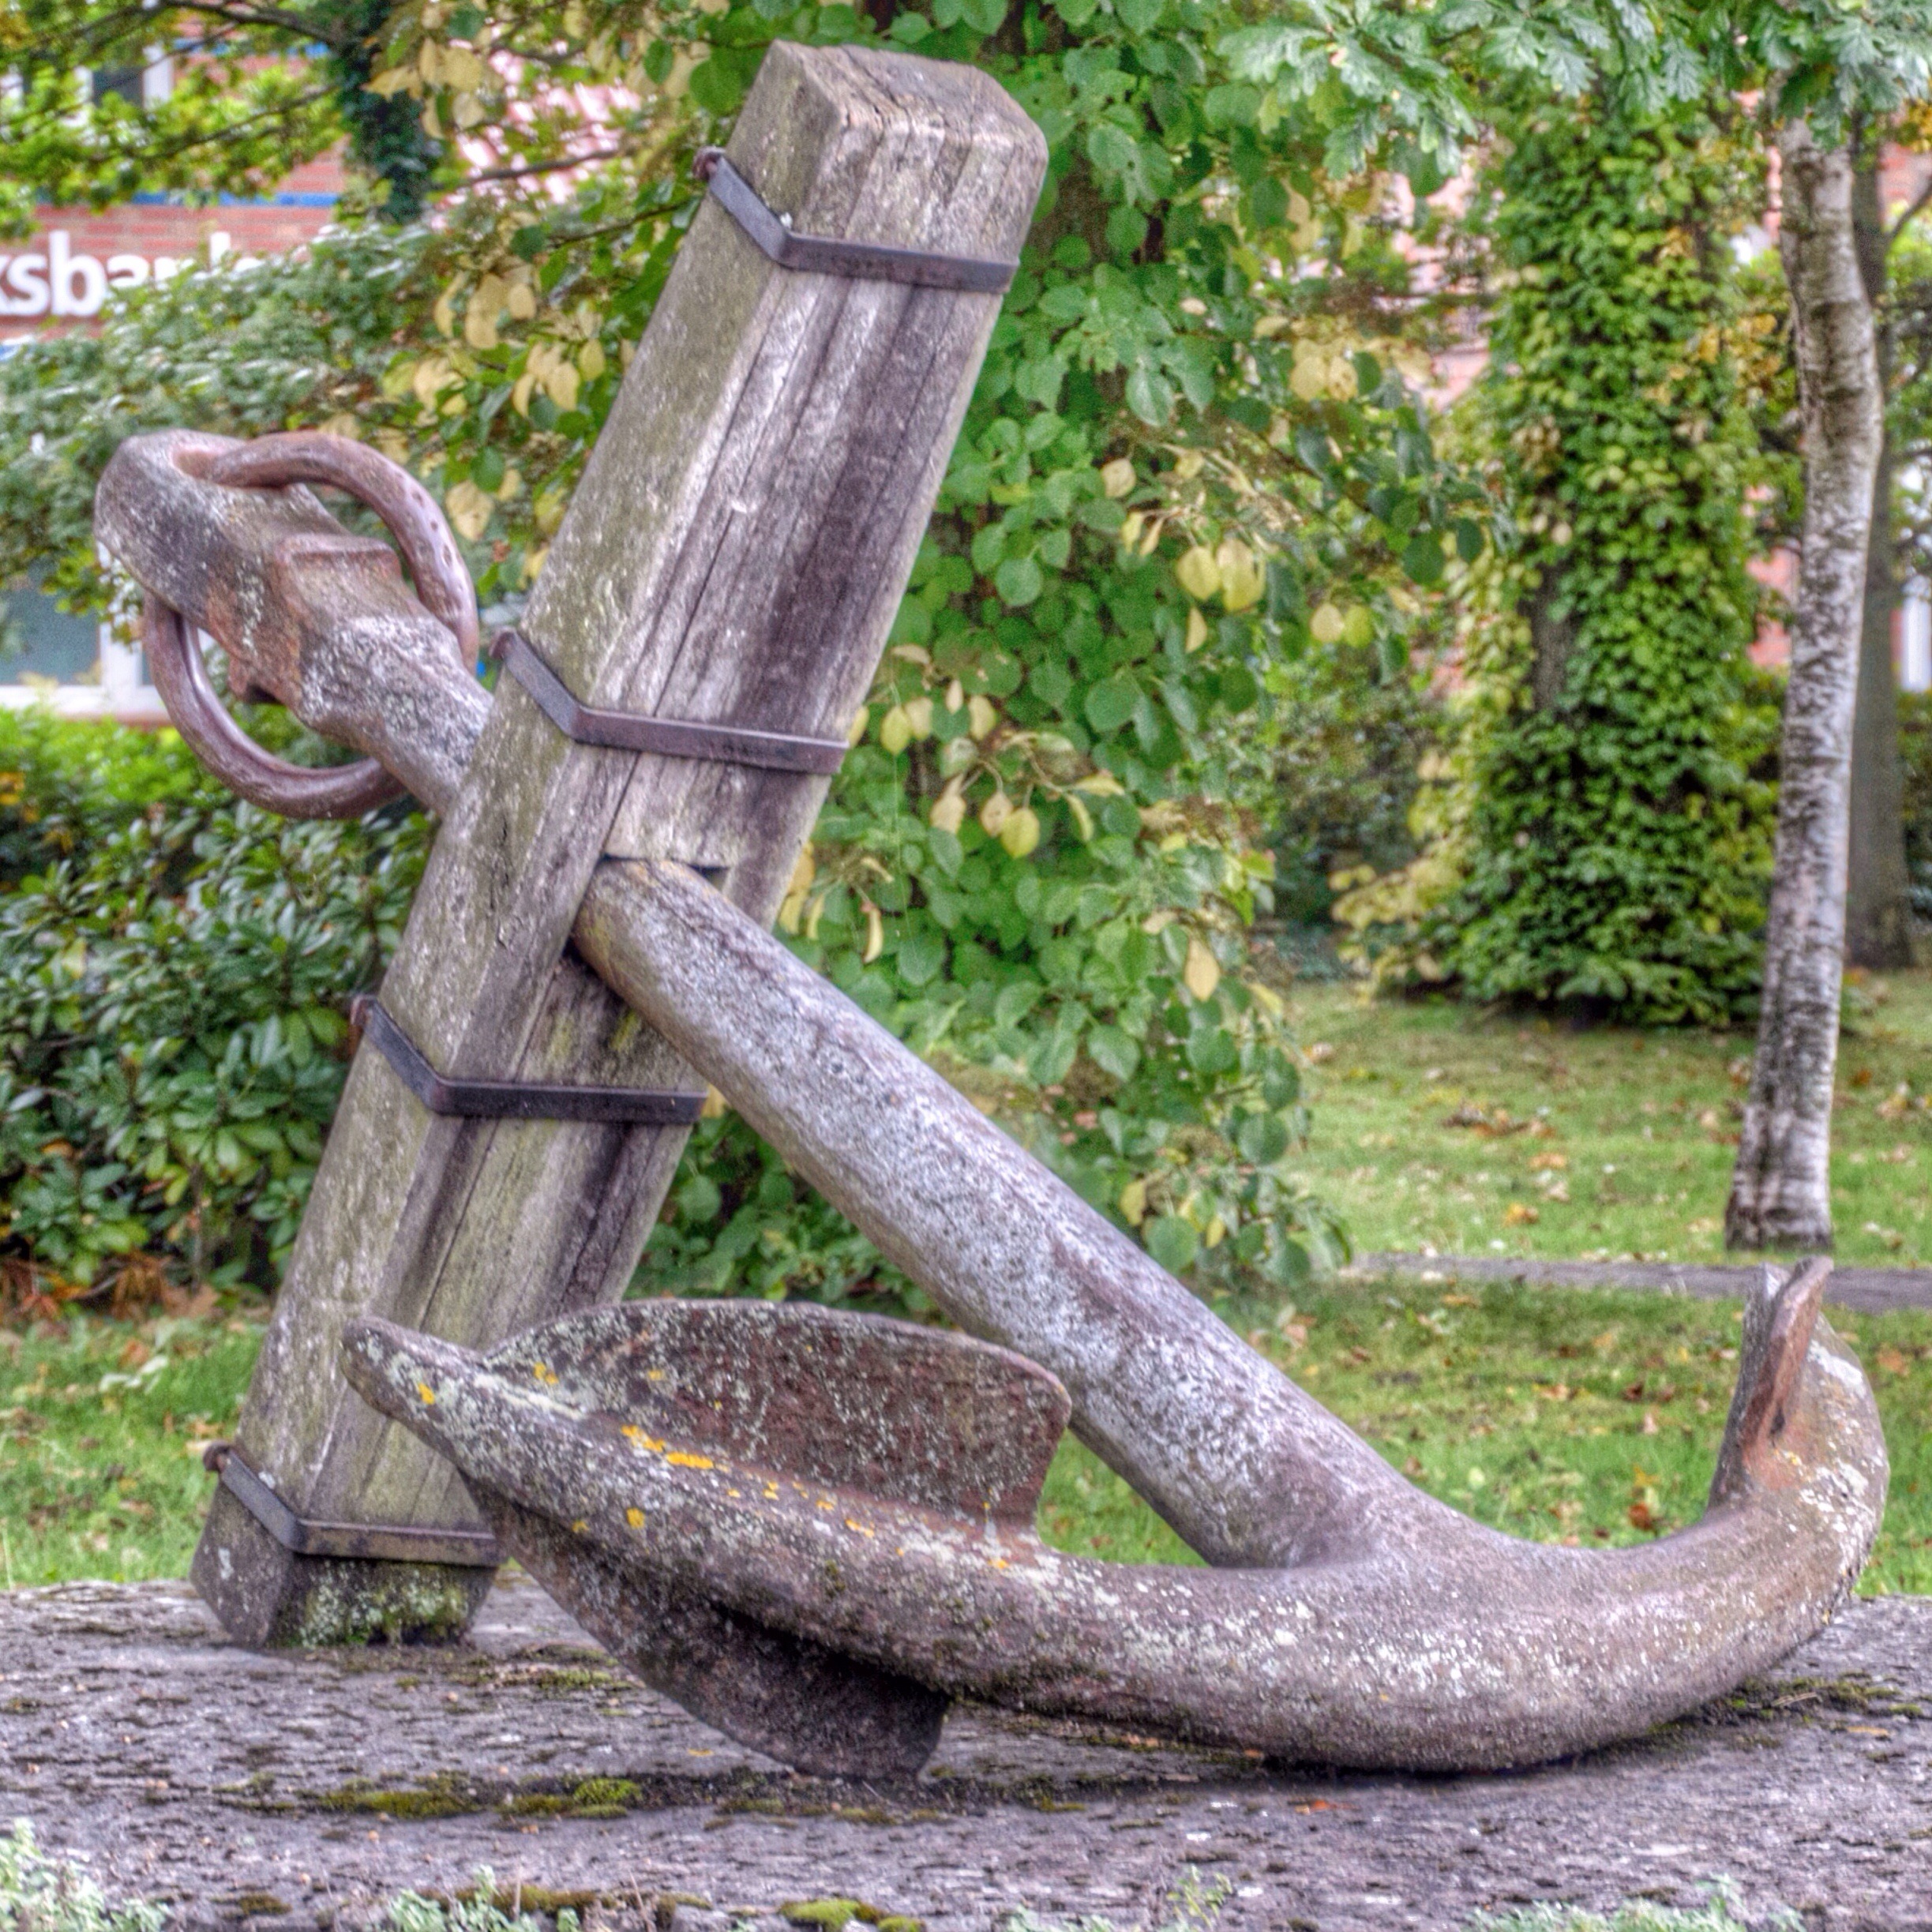
coast, tree, wood, ship, monument, boot, statue, port, sculpture, art, rusty, anchor, carving, shipping, nonbuilding structure